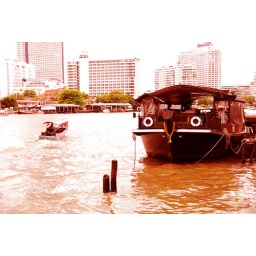
BKK, Thailand I have always been fascinated by the poles sticking out of the river or ocean